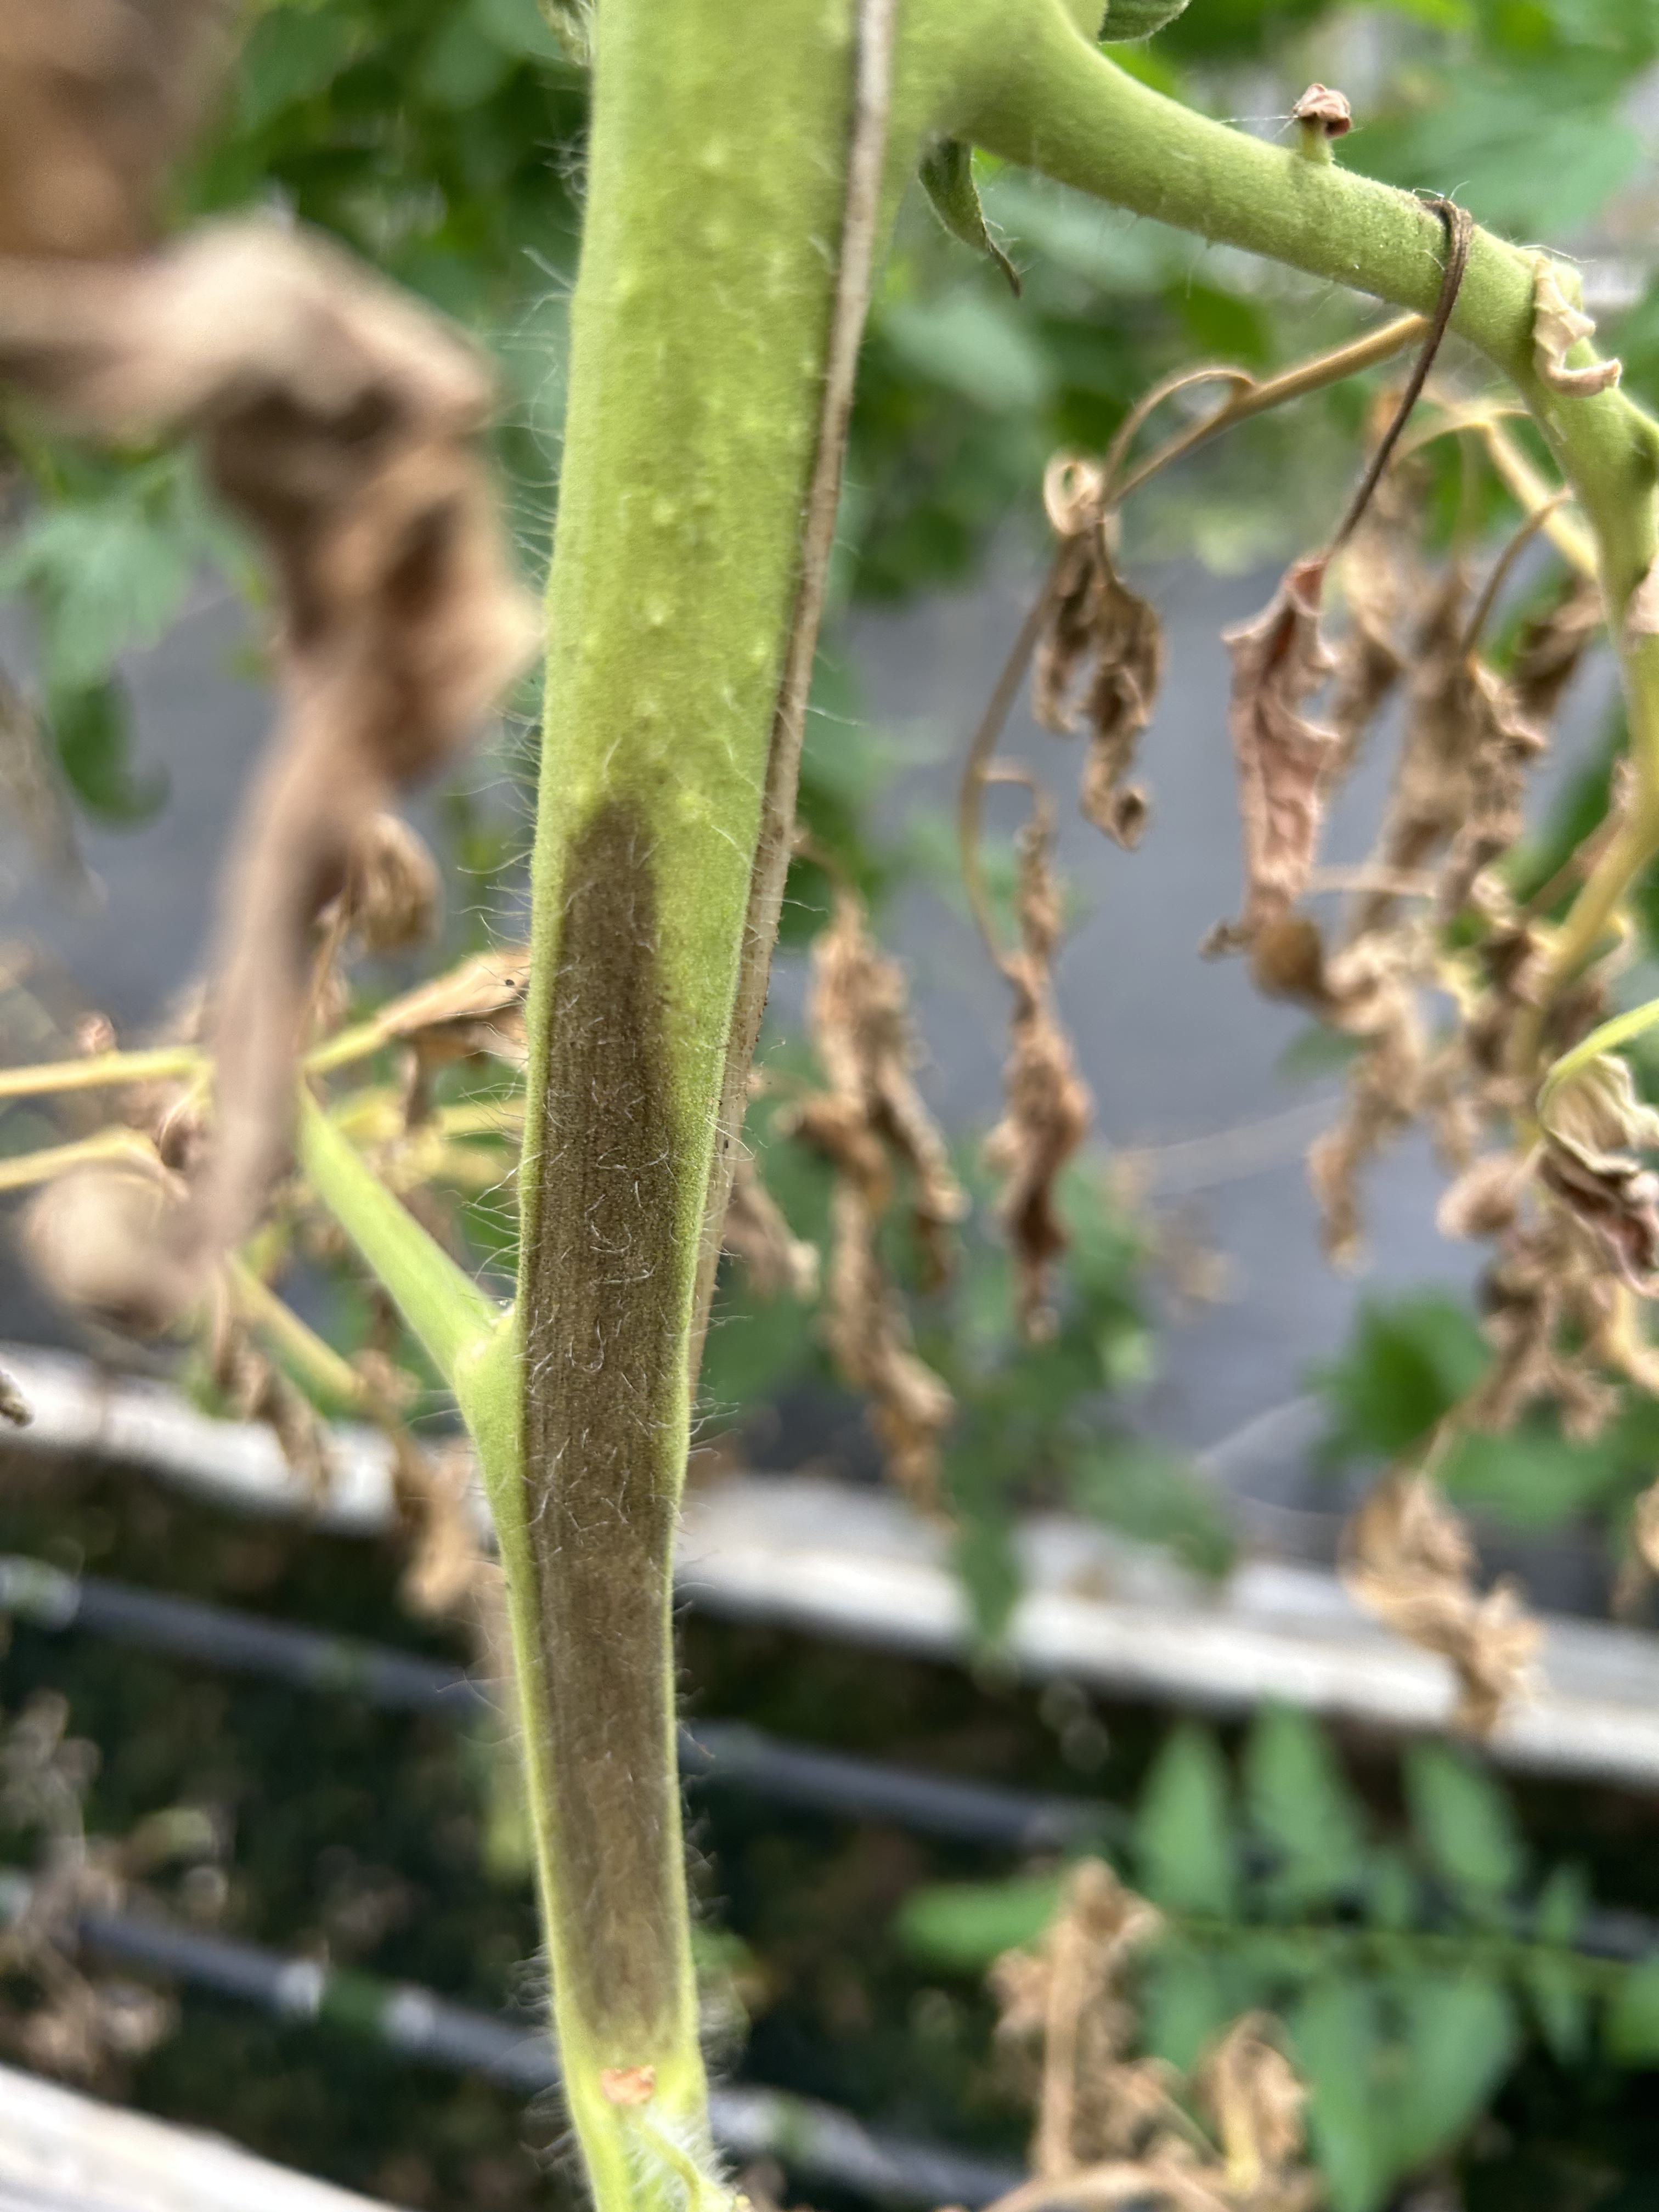
Disease: Wilt